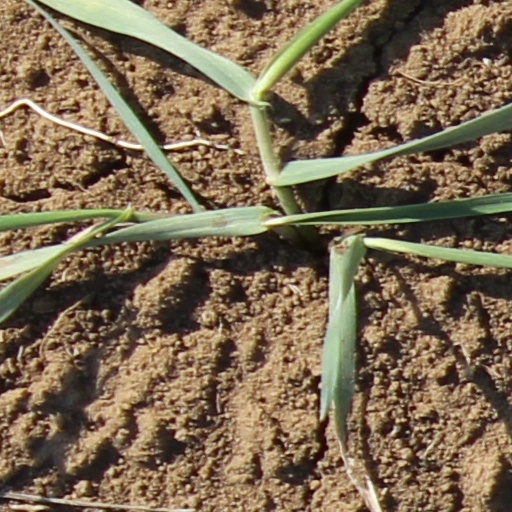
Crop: wheat